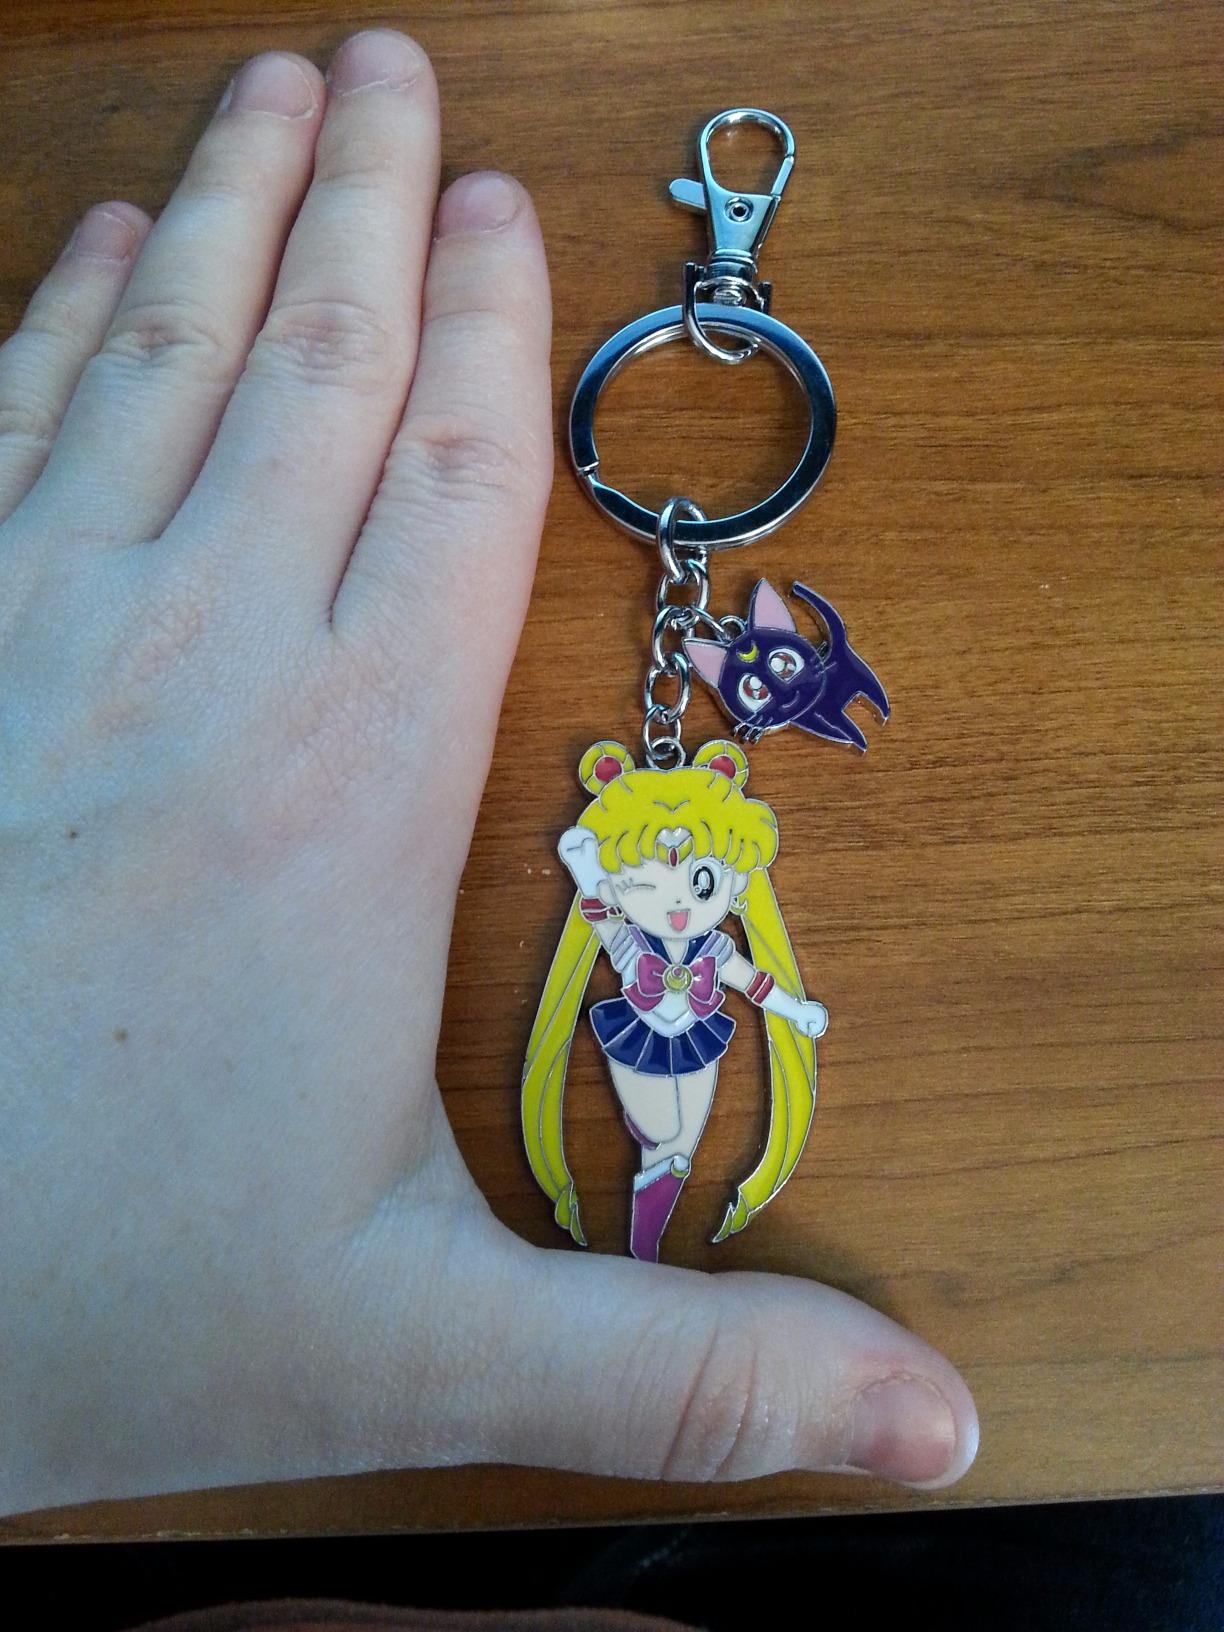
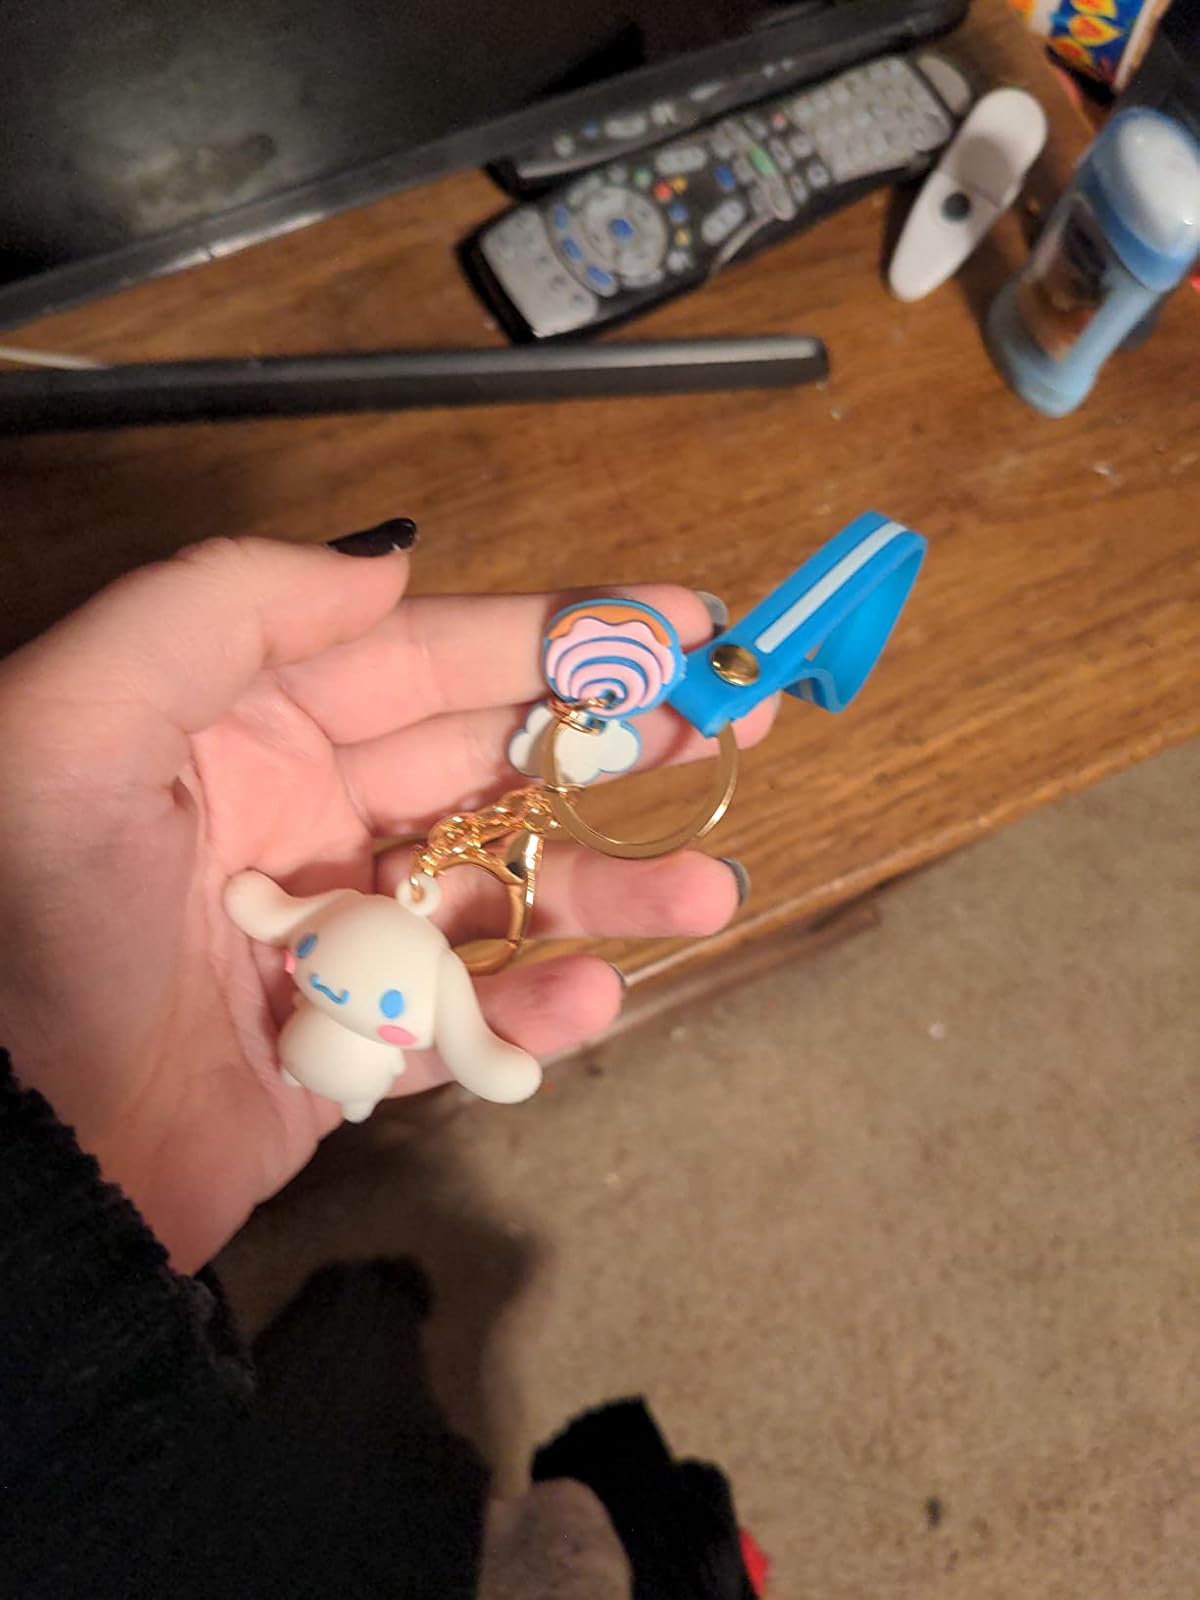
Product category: accessories_keychain
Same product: no